Iraqi Turkmen

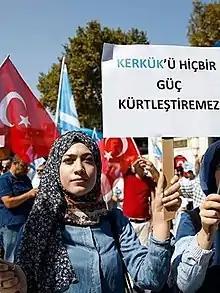
Iraqi Turkmen woman holding a placard written in Turkish: Kerkük'ü hiçbir güç Kürtleştiremez ("No power can Kurdify Kirkuk").

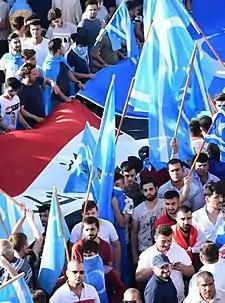
An Iraqi Turkmen rally.

The Kurds claimed "de facto" sovereignty over land that Iraqi Turkmen regard as theirs. For the Iraqi Turkmen, their identity is deeply inculcated as the rightful inheritors of the region as a legacy of the Ottoman Empire. Thus, it is claimed that the Kurdistan Region and Iraqi government has constituted a threat to the survival of the Iraqi Turkmen through strategies aimed at eradicating or assimilating them. The formation of the Kurdistan Region in 1991 created high animosity between the Kurds and Iraqi Turkmen, resulting in some Iraqi Turkmen being victims of Kurdification, according to Liam Anderson. The largest concentration of Iraqi Turkmen tended to be in the de facto capital of Erbil, a city which they had assumed prominent administrative and economic positions. Thus, they increasingly came into dispute and often conflict with the ruling powers of the city, which after 1996 was the Kurdistan Democratic Party of Massoud Barzani.